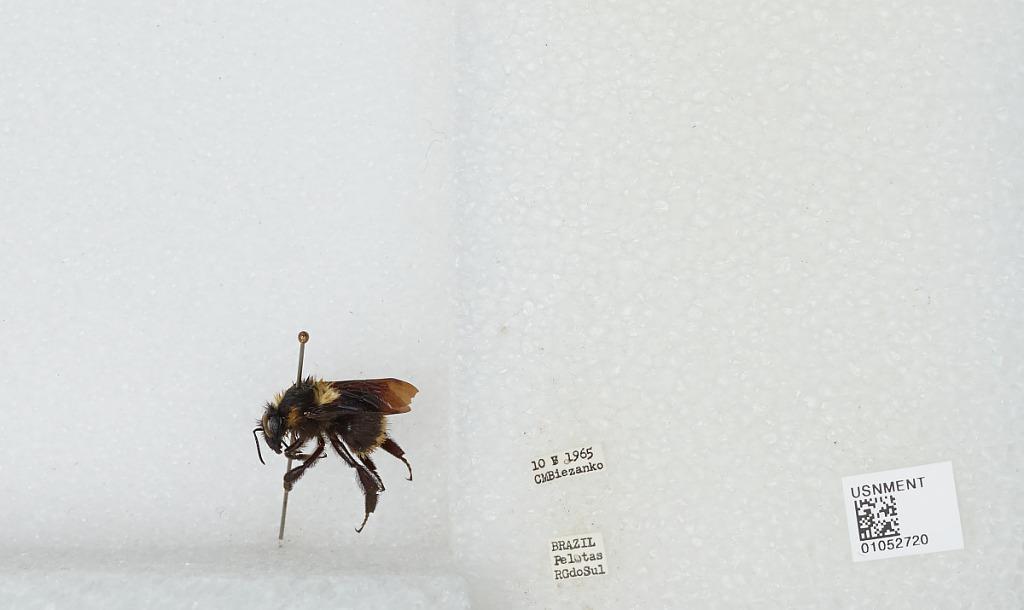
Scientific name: Bombus sp.
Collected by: C. Biezanko
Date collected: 1965-5-10
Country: Brazil
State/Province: Rio Grande do Sul
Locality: Pelotas